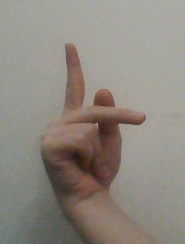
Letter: dha